Chromothripsis

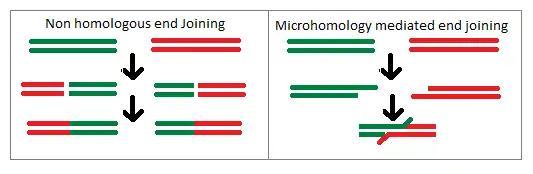
Non homologous end joining and Microhomology mediated end joining

The most widely accepted and straightforward model for chromothripsis is that within a single chromosome, distinct chromosomal regions become fragmented/shattered almost simultaneously and subsequently rejoined in an incorrect orientation. Deletion of certain fragments, including deletions that are a few hundred base pairs long, and hence gene segments is possible and consequently the production of double minute chromosomes. When multiple chromosomes are involved in chromothripsis, fragments of both chromosomes are joined together by paired end joining and the exchange of fragments between the original chromosomes.